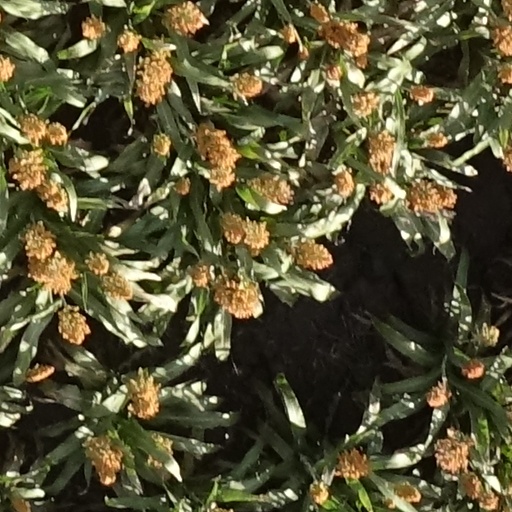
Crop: sorghum